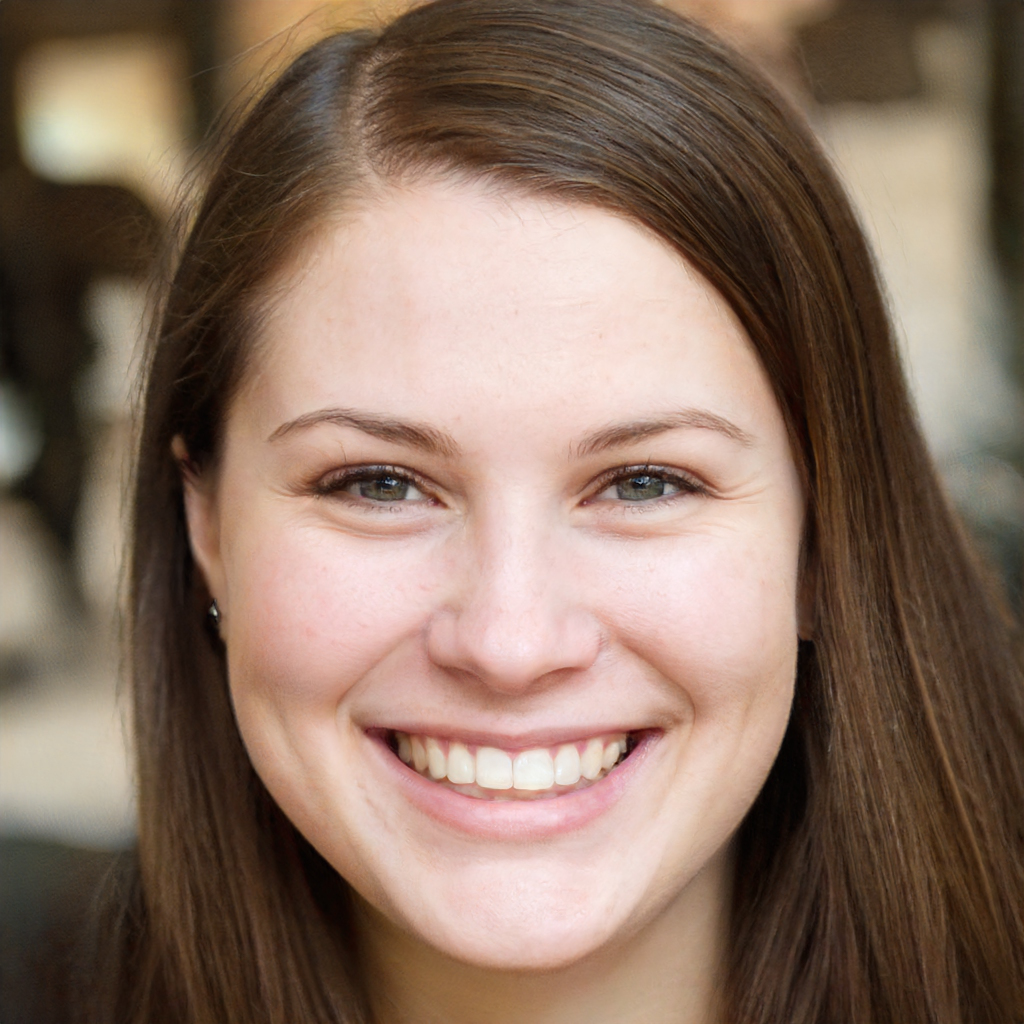
Portrait style: Real Portrait